M. Night Shyamalan

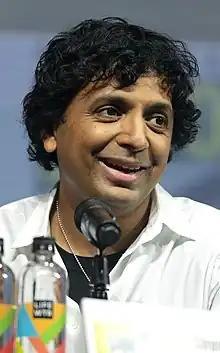
Shyamalan in 2018

Manoj Nelliyattu M. Night Shyamalan (born August 6, 1970) is an American filmmaker. His films often employ supernatural plots and twist endings. The cumulative gross of his films exceeds $3.3 billion globally. Shyamalan has received various accolades, including nominations for two Academy Awards, two BAFTA Awards and a Golden Globe.